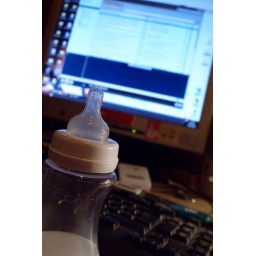
ok so i'm sitting at me desk and boom, baby in one arm and bottle gets plonked on the desk